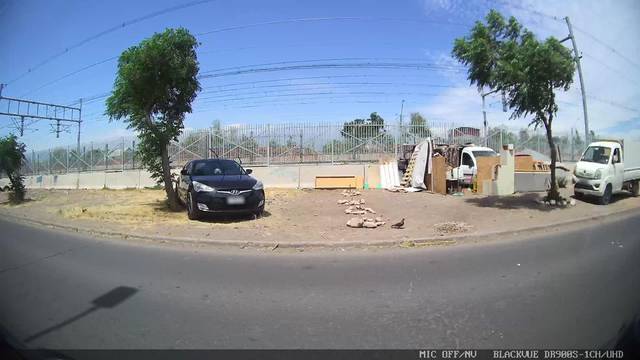
Region: Chile
Coordinates: -33.495, -70.682